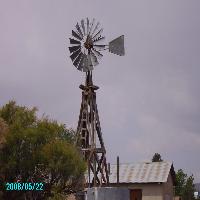
Weather: cloudy or overcast